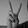
ASL letter: V